Dina Butti

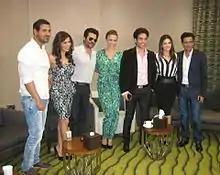
Butti at press conference with Bollywood Stars

Dina has since interviewed Hollywood A-listers for That's Entertainment including John Travolta, Martin Sheen, Matthew McConaughey, Eva Longoria, Susan Sarandon, Jared Leto, Blake Lively, Khloe Kardashian and Nelly. She has also established herself in the local Bollywood scene after meeting and interviewing heavyweights like Shahrukh Khan, Kareena Kapoor, Priyanka Chopra, Anil Kapoor, Deepika Padukone, Ranbir Kapoor, John Abraham, Imran Khan, Sonakshi Sinha and Bipasha Basu.